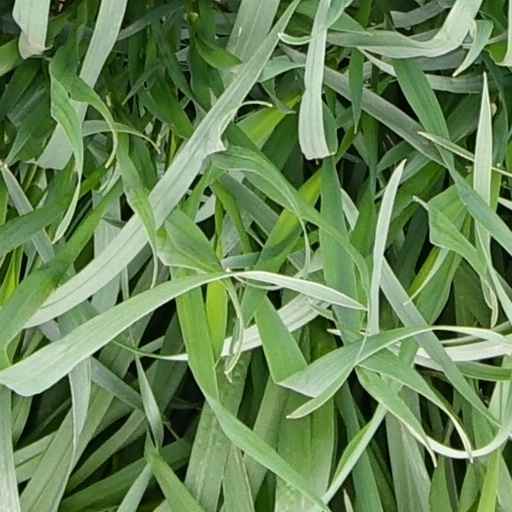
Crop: wheat